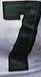
Number: 7